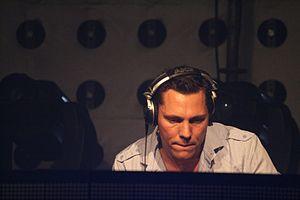
Tiësto, de son vrai nom Tijs Verwest, né le 17 janvier 1969 à Bréda, est un disc jockey, compositeur et producteur musical néerlandais. Il est considéré comme une grande figure de la musique électronique, aux côtés notamment de Paul van Dyk, Calvin Harris, Hardwell, David Guetta et Armin van Buuren ; DJ Magazine le classe « plus grand DJ de tous les temps » et Mixmag meilleur DJ du monde.